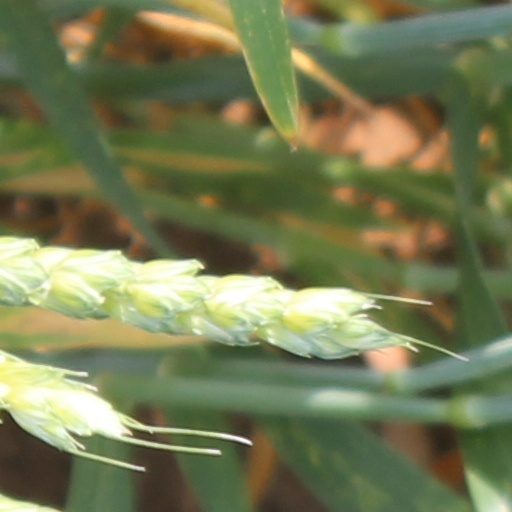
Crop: wheat